Alivardi Khan

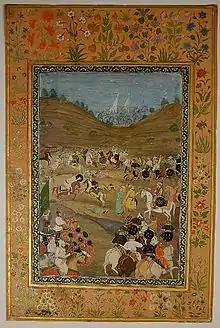
Capture of two prisoners at an important battle by Aliverdi Khan

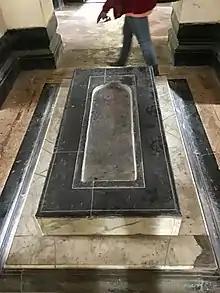
Alivardi Khan's tomb at Khushbagh

Immediately after his usurpation of power, Alivardi had his takeover legitimized by the Mughal Emperor Muhammad Shah and resumed the policies of Murshid Quli Khan. He also chose "Faujdars" from various regions such as Patna, Dacca and Orissa.